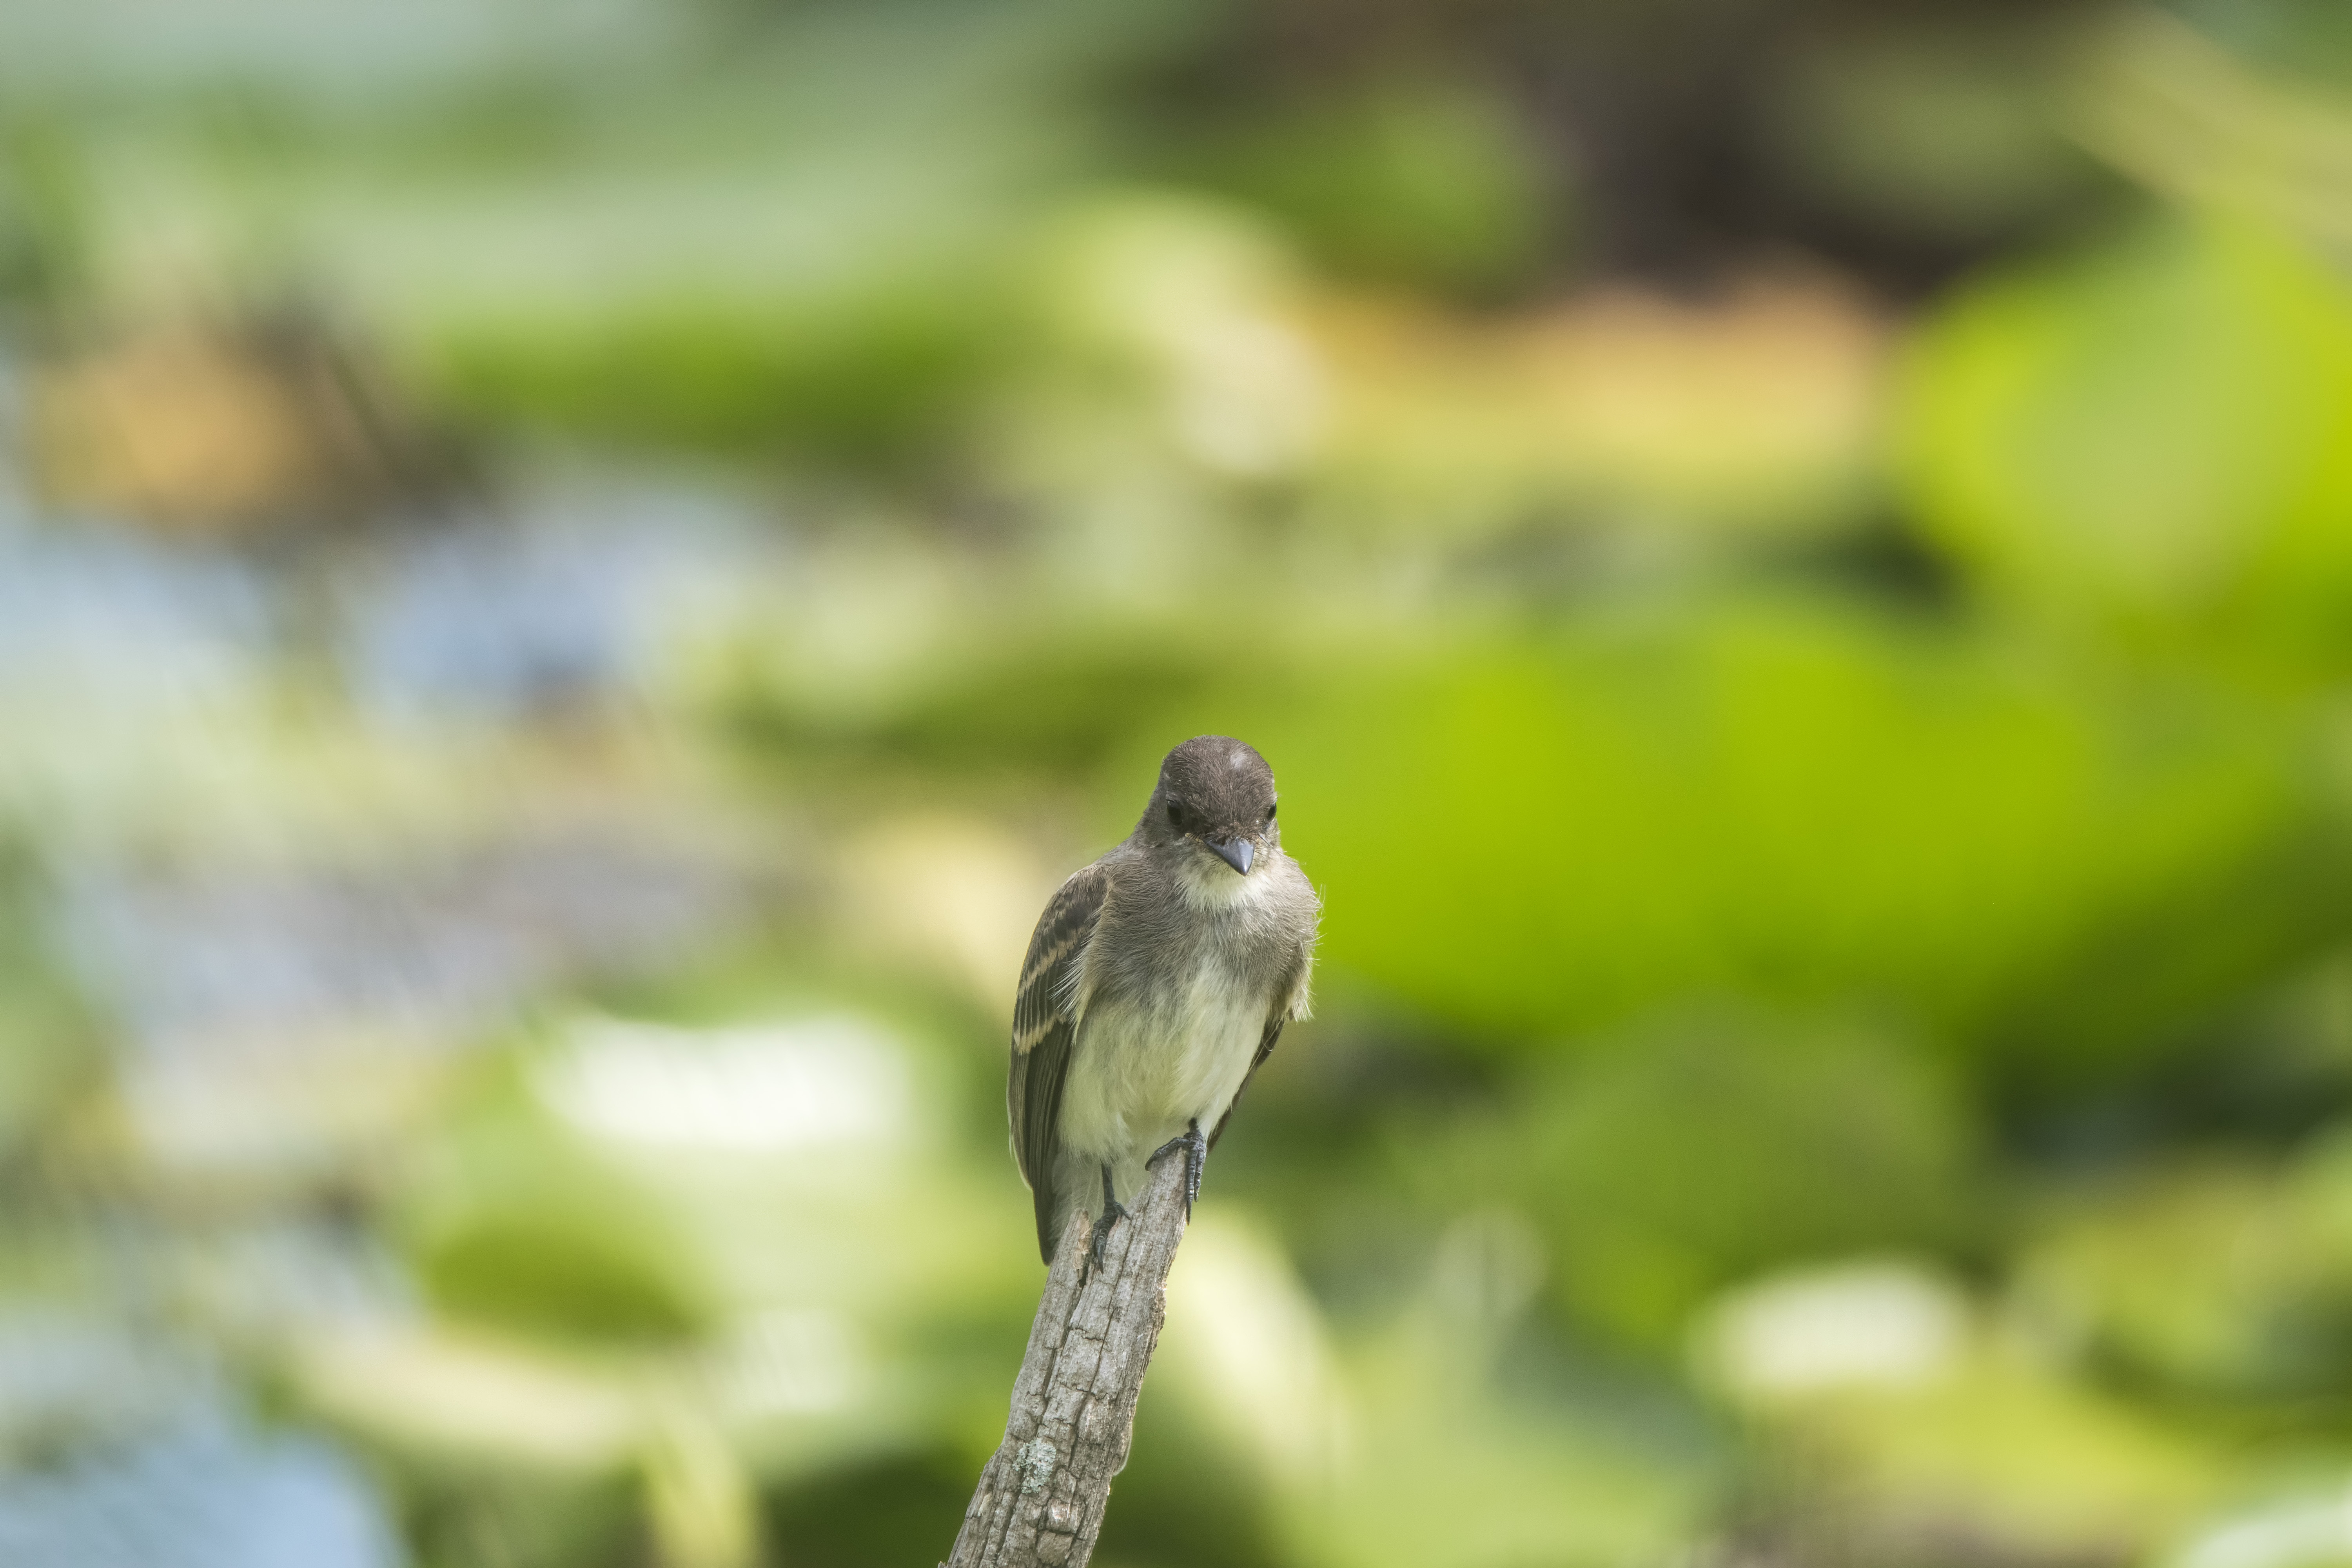
nature, branch, bird, wildlife, green, beak, fauna, canada, vertebrate, sparrow, eastern, quebec, sherbrooke, oiseau, moucherolle, phoebe, ph bi, old world flycatcher, perching bird